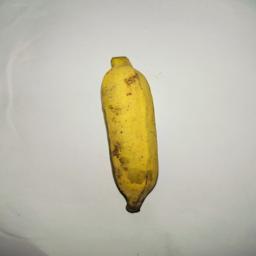
Banana variety: Bangla Kola